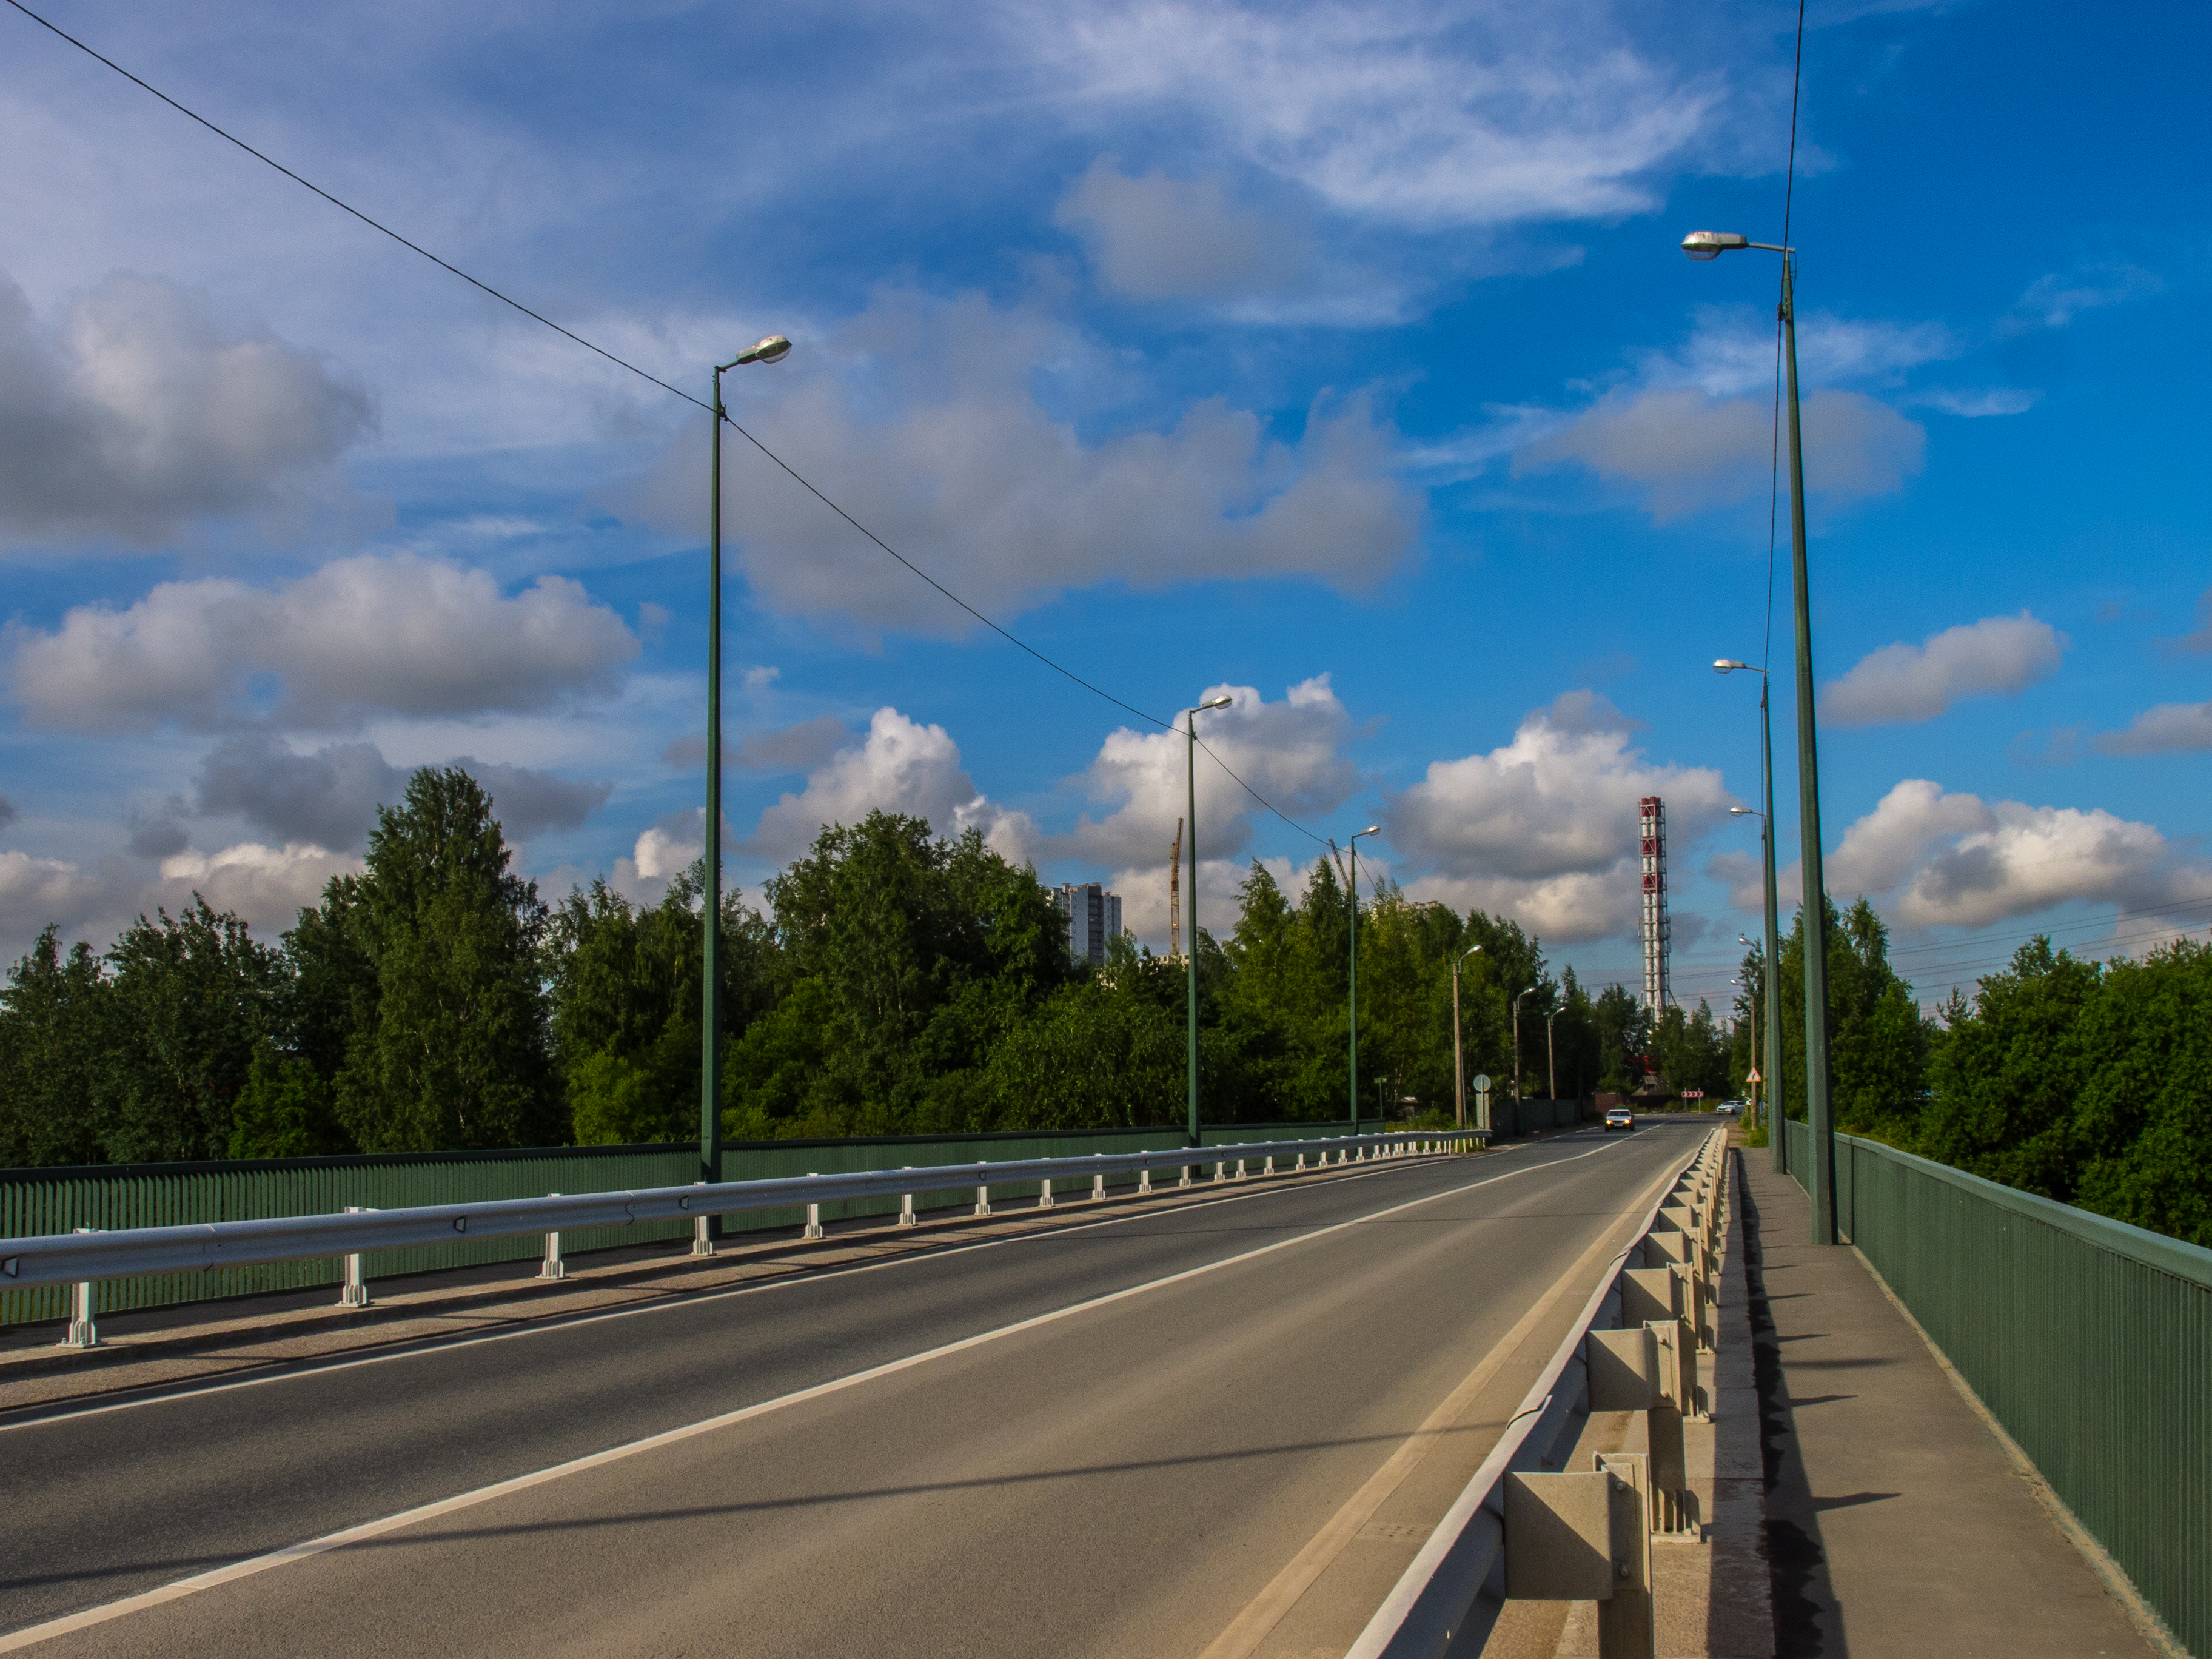
natural, road, highway, freeway, lane, sky, bridge, infrastructure, thoroughfare, cloud, road surface, asphalt, overpass, nonbuilding structure, line, tree, guard rail, shoulder, architecture, street, street light, concrete bridge, public utility